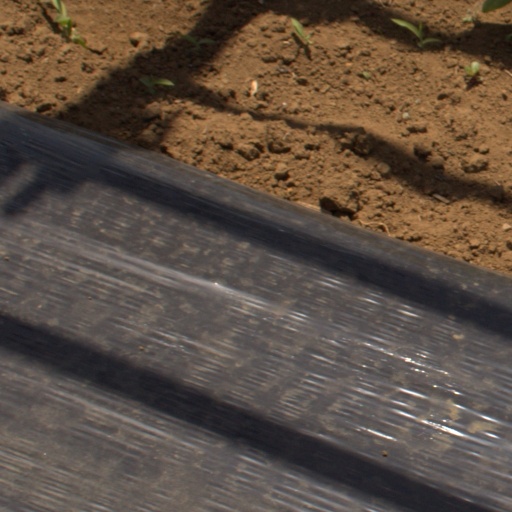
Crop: Jerusalem artichoke